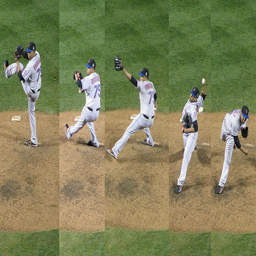
A time lapse photo of a pitcher throwing a baseball.
A collage of different positions of a baseball player.
Baseball player and a white outfit and the motion of throwing a ball.
A baseball player pitches a baseball in several images.
a baseball player is throwing a ball at a game